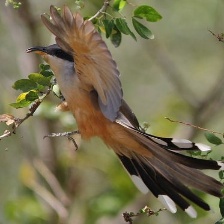
Species: MANGROVE CUCKOO
Scientific name: COCCYZUS MINOR